Western North Carolina

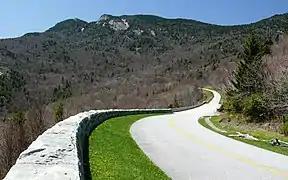
The Blue Ridge Parkway heading towards Grandfather Mountain

The Blue Ridge Parkway, a National Scenic Byway that is 469 miles long, runs through western North Carolina, starting in Virginia and ending near the Great Smoky Mountains National Park.